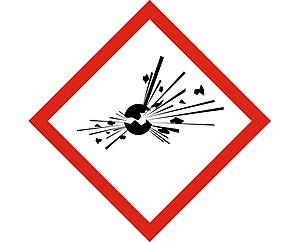
La poudre noire, parfois dénommée poudre à canon ou poudre à fusil, est le plus ancien explosif chimique connu. De couleur noire, elle est constituée d'un mélange déflagrant de soufre, de nitrate de potassium et de charbon de bois.